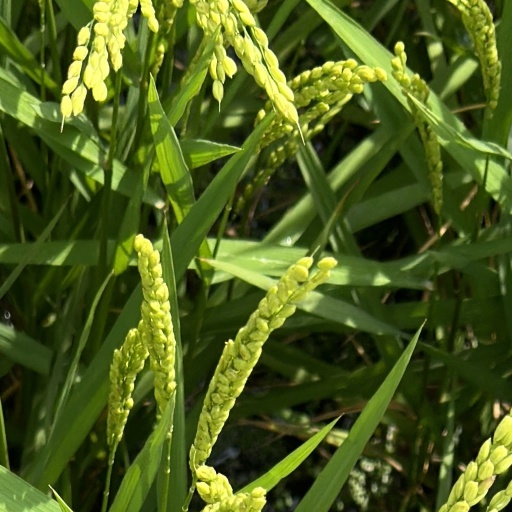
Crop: rice